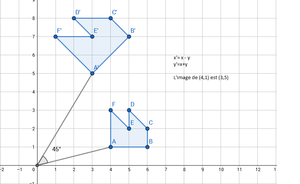
créé sous geogebra
En algèbre linéaire, la matrice d'une application linéaire est une matrice de scalaires qui permet de représenter une application linéaire entre deux espaces vectoriels de dimensions finies, étant donné le choix d'une base pour chacun d'eux.